Beastly Tales

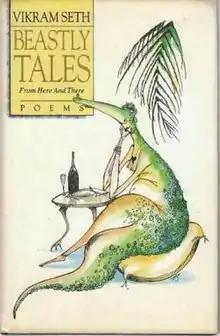
First Indian edition (publ Viking)

Beastly Tales from Here and There is a 1992 collection of ten fables in poetry written by Vikram Seth. In the introduction, Seth states,"The first two come from India, the next two from China, the next two from Greece, the next two from Ukraine. The final two came directly to me from the Land of Gup."